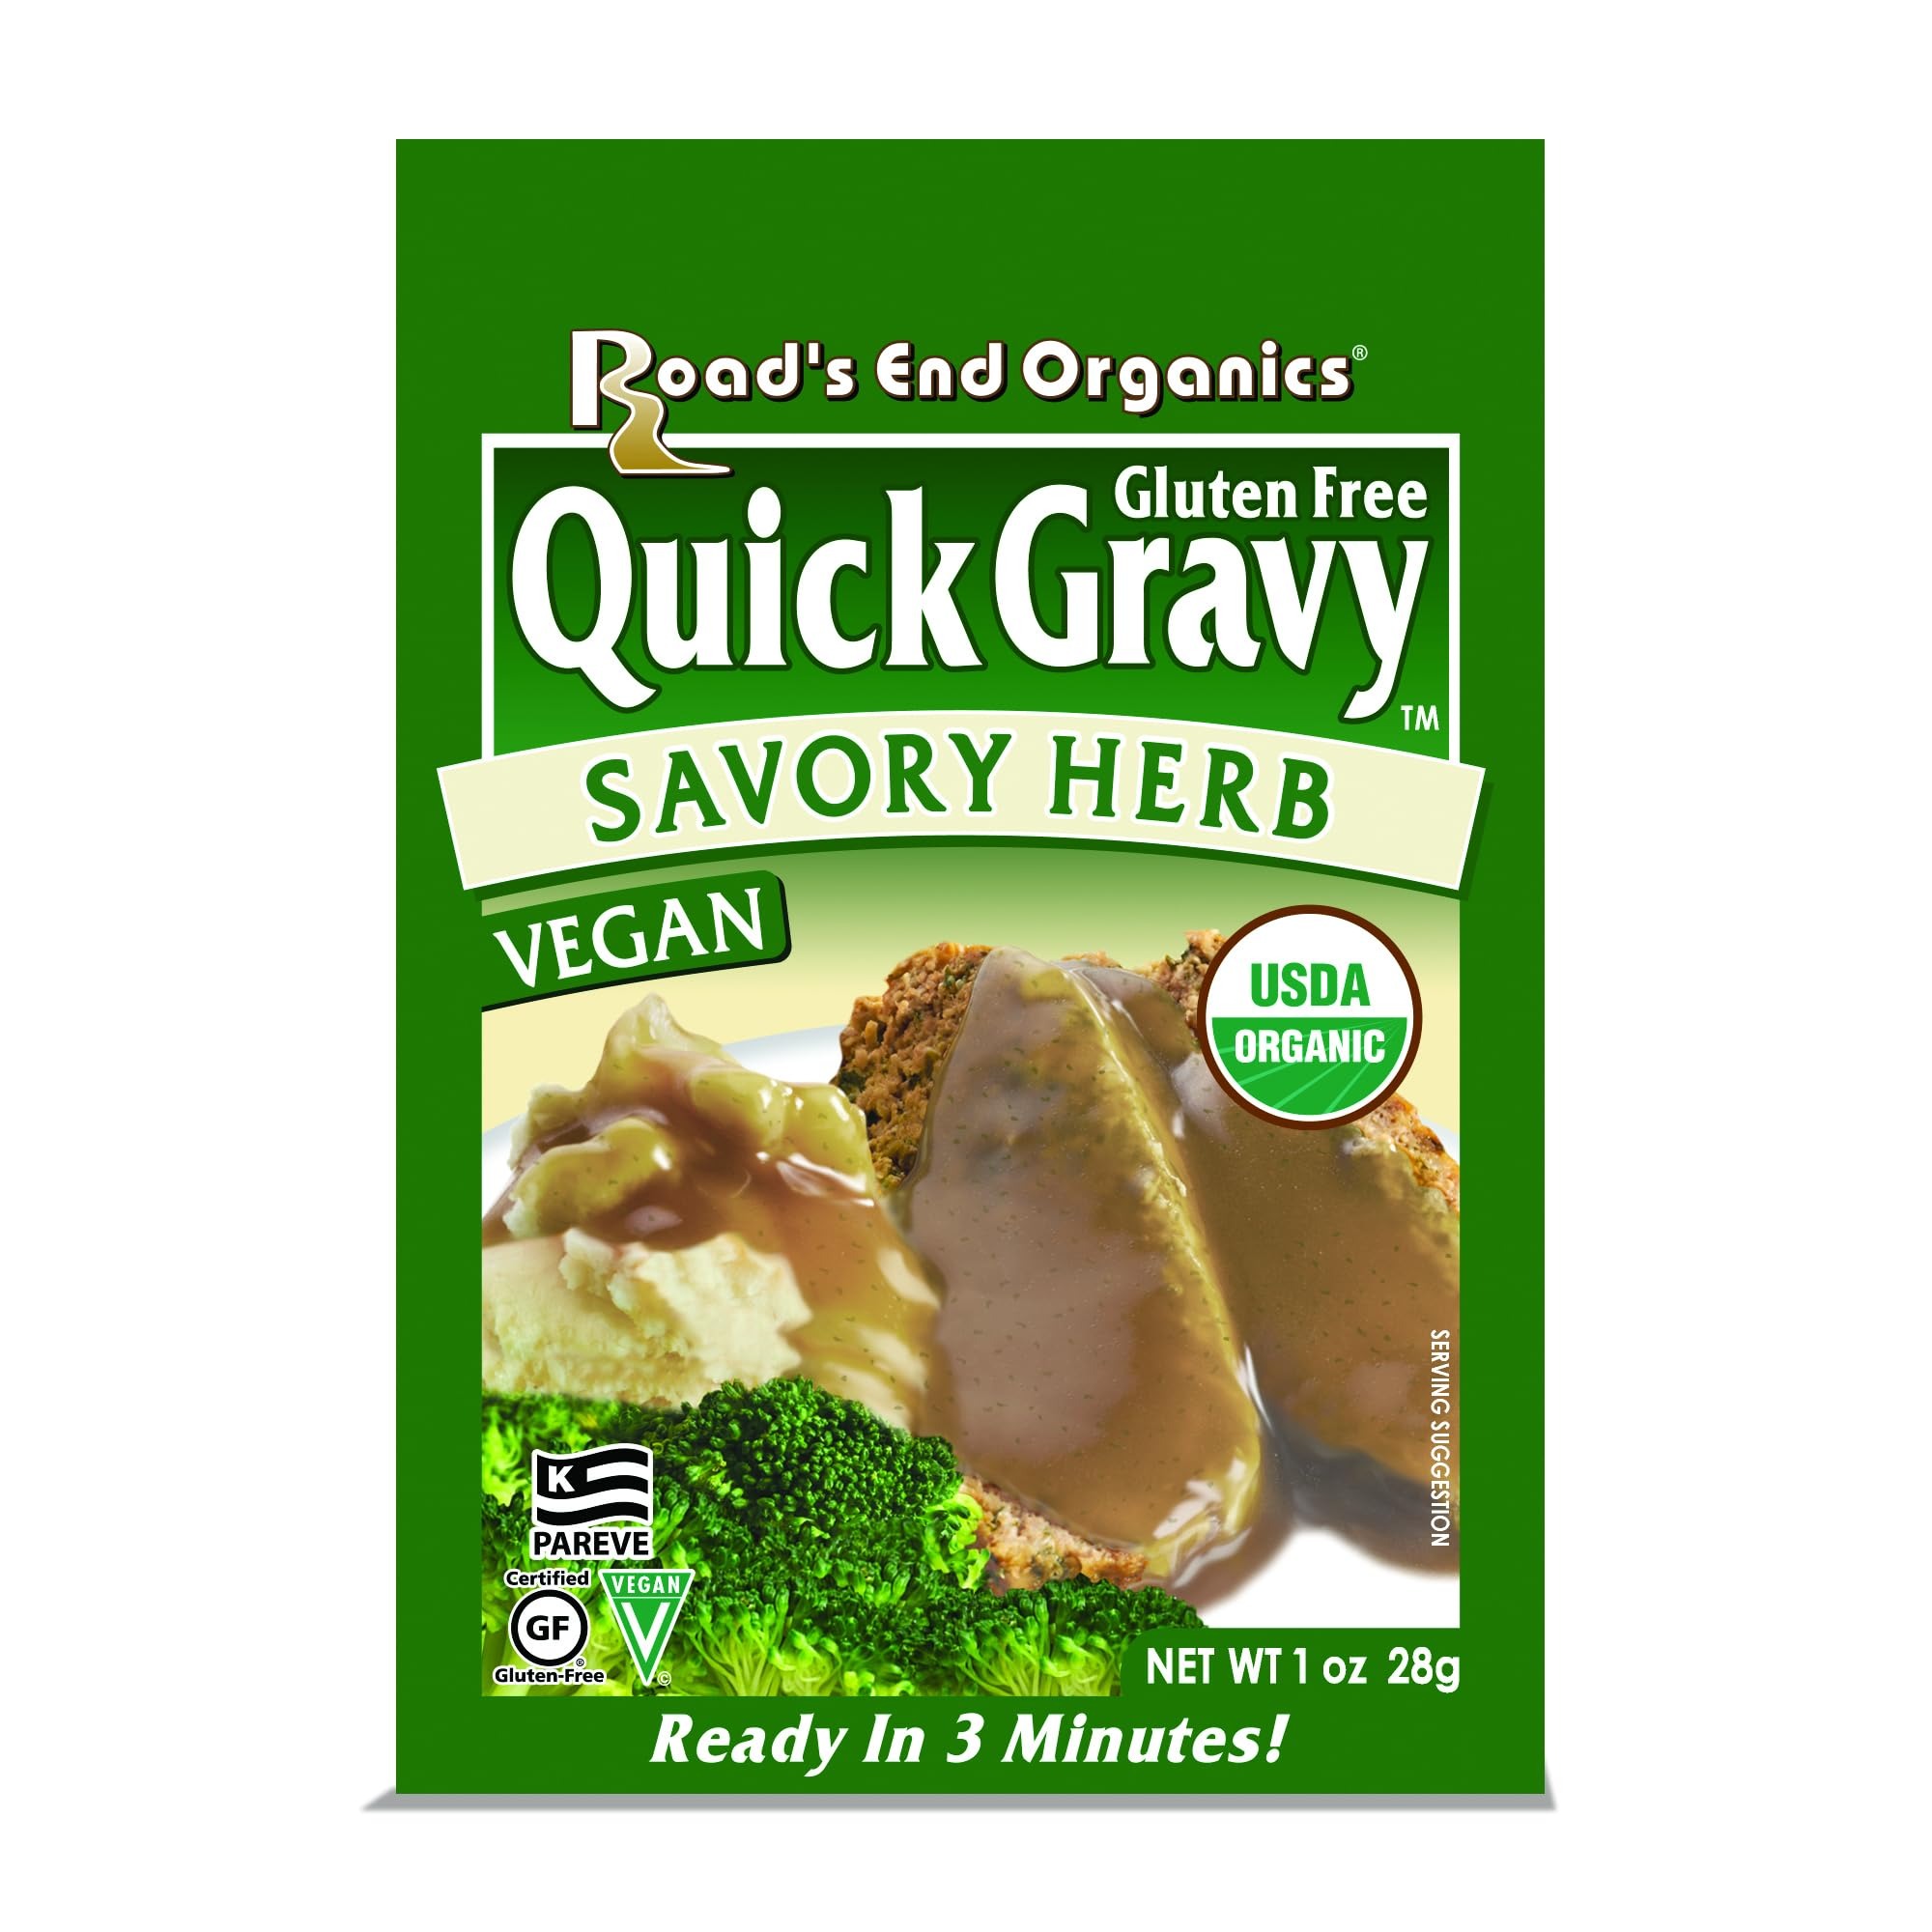
Item Name: Roads End Organics Savory Herb Organic Gravy Mix - Vegetarian Gravy Mix Packets, Vegetarian Gravy Powder, Vegan Gravy Packets - 1 Oz (Pack of 12)
Bullet Point 1: GLUTEN FREE GRAVY - Our Vegan Gravy Mix Packets are gluten free & delicious! It's quick and easy to prepare, delivering the rich, comforting taste of delicious golden gravy in about 3 minutes
Bullet Point 2: EASY TO PREPARE - Simply blend the contents of QuickGravy envelope with water in saucepan, bring to boil, and stir until thickened. Then Enjoy!
Bullet Point 3: SUSTAINABLY FARMED - We support organic & sustainable farming that avoids GMOs & pesticides. We're proud participants in the Non-GMO Project & want our consumers to know where their food comes from
Bullet Point 4: SUPPORT FOR SPECIAL DIETS - Our vegetarian products are ethically sourced & suitable for many special diets including vegan, gluten free, paleo, keto, kosher, organic & low sodium
Bullet Point 5: OUR COMMITMENT TO HEALTHY OPTIONS - Our company was born out of a commitment to create delicious & healthy vegetarian foods with convenient preparation for those with busy, health-aware lifestyles
Value: 12.0
Unit: Fl Oz

Price: 45.28